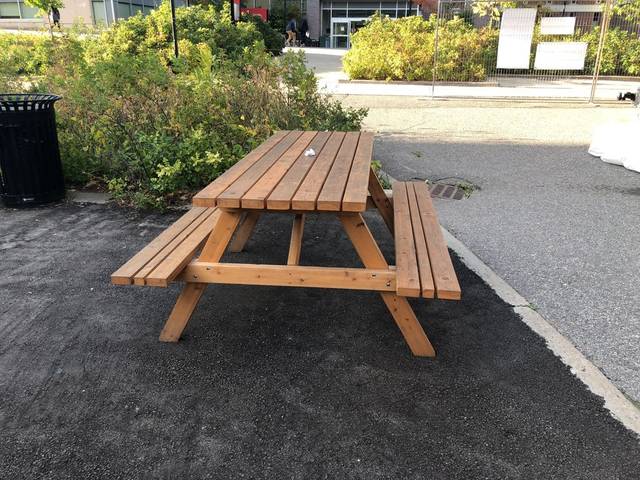
Region: Canada
Coordinates: 45.384, -75.698